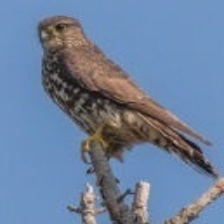
Species: MERLIN
Scientific name: FALCO COLUMBARIUS